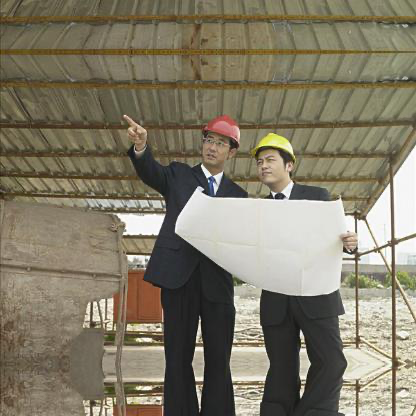
Objects in the image:
label: helmet
label: helmet